Stephen Streiffer

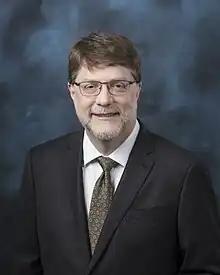
Streiffer in 2023

Stephen K. Streiffer (born 6 January 1966) is an American materials scientist who began serving as the director of Oak Ridge National Laboratory in 2023. Prior to this position, he served as interim director at SLAC National Accelerator Laboratory. Streiffer joined Stanford University in 2022 as vice present for SLAC National Accelerator Laboratory after 24 years at Argonne National Laboratory.